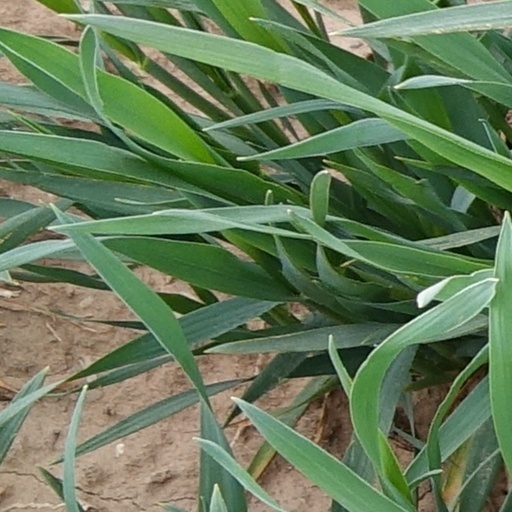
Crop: wheat